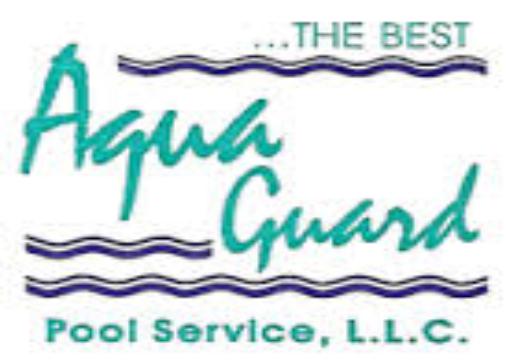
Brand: Aqua Guard
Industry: Others